McMakin's Tavern

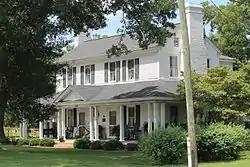
McMakins Tavern, August 2012

McMakin's Tavern, also known as the Morgan-Stewart House, is a historic stagecoach stop and plantation home located near Lyman, Spartanburg County, South Carolina. It was built about 1790, and is a two-story, clapboard single house with gable end chimneys. It features a one-story, full width veranda supported by square columns. The interior features elaborately carved woodwork in the Adam style. The house operated as a stagecoach stop in the early-19th century.